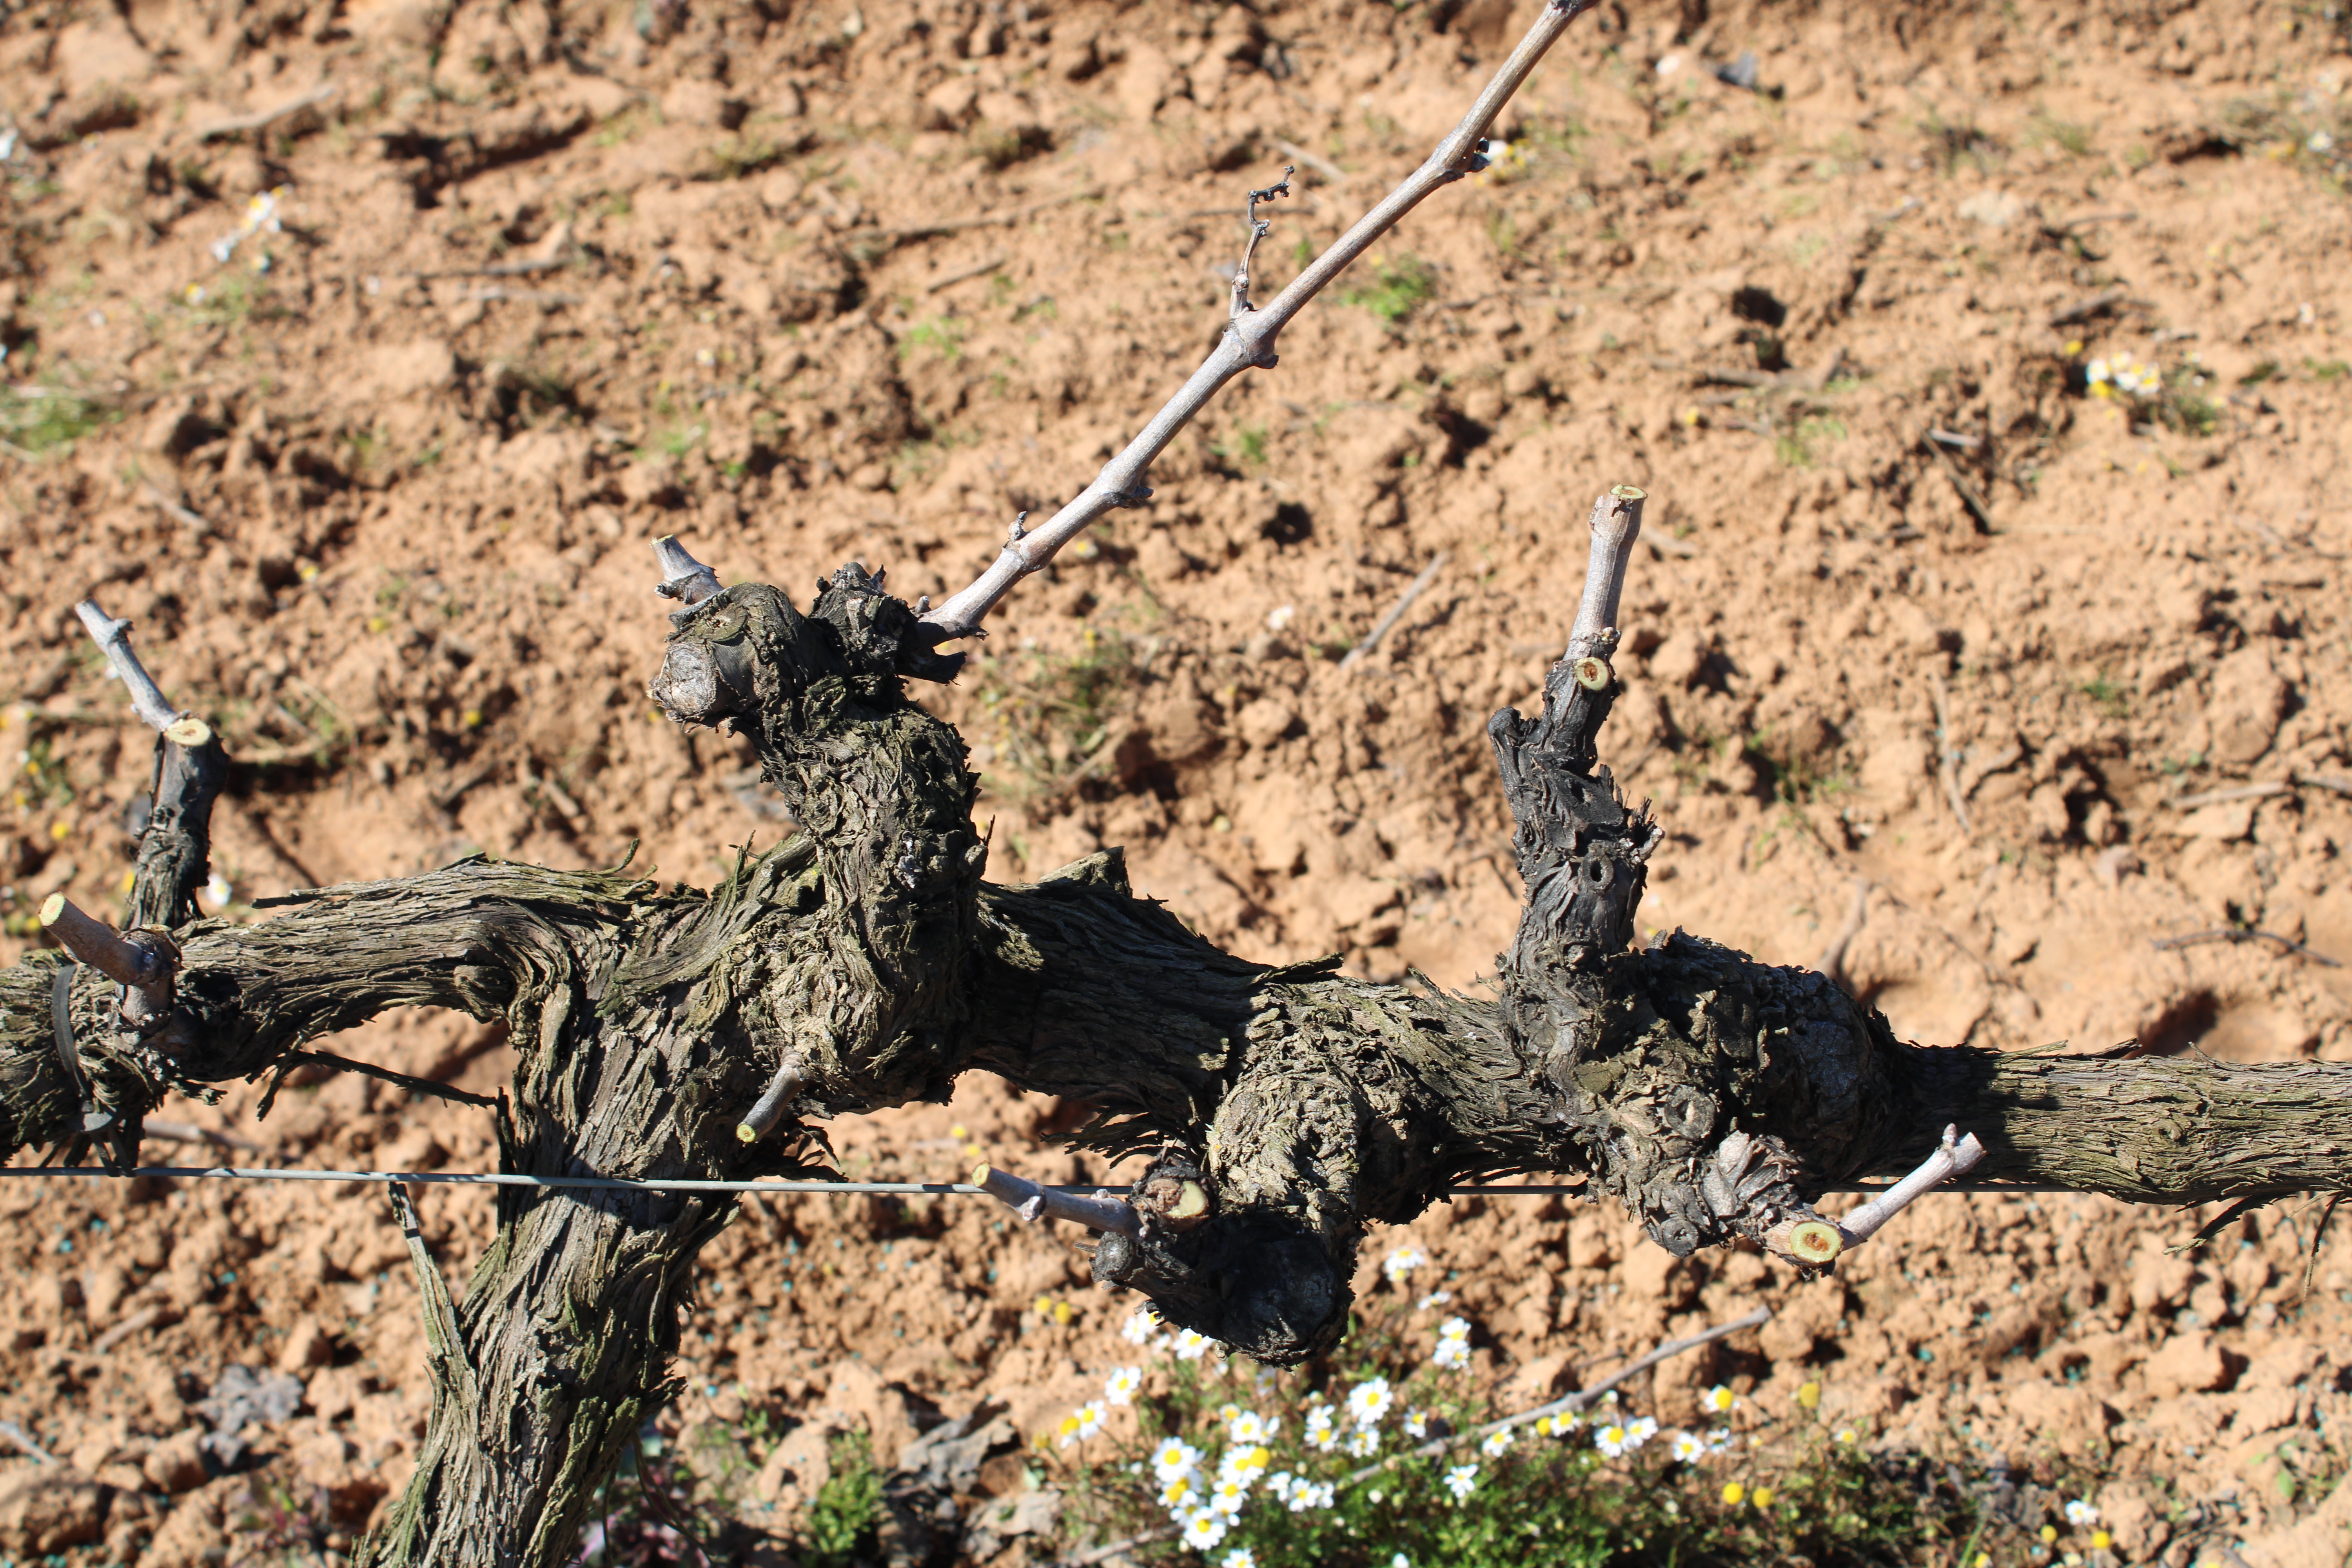
Unpruned shoots: 1
Pruned shoots: 7
Trunks: 1